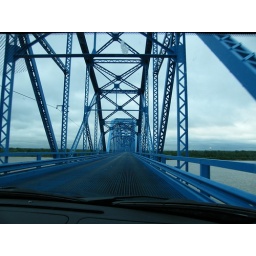
DSCF1861 let me out of here bridge over ohio river into IL